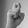
ASL letter: X